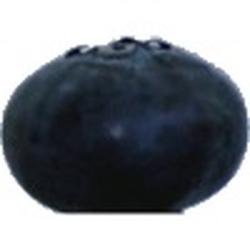
Label: Blueberry